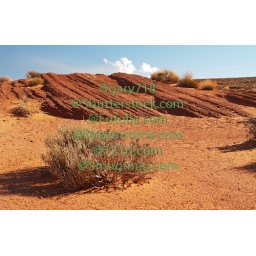
A rock formation in the glen canyon area.